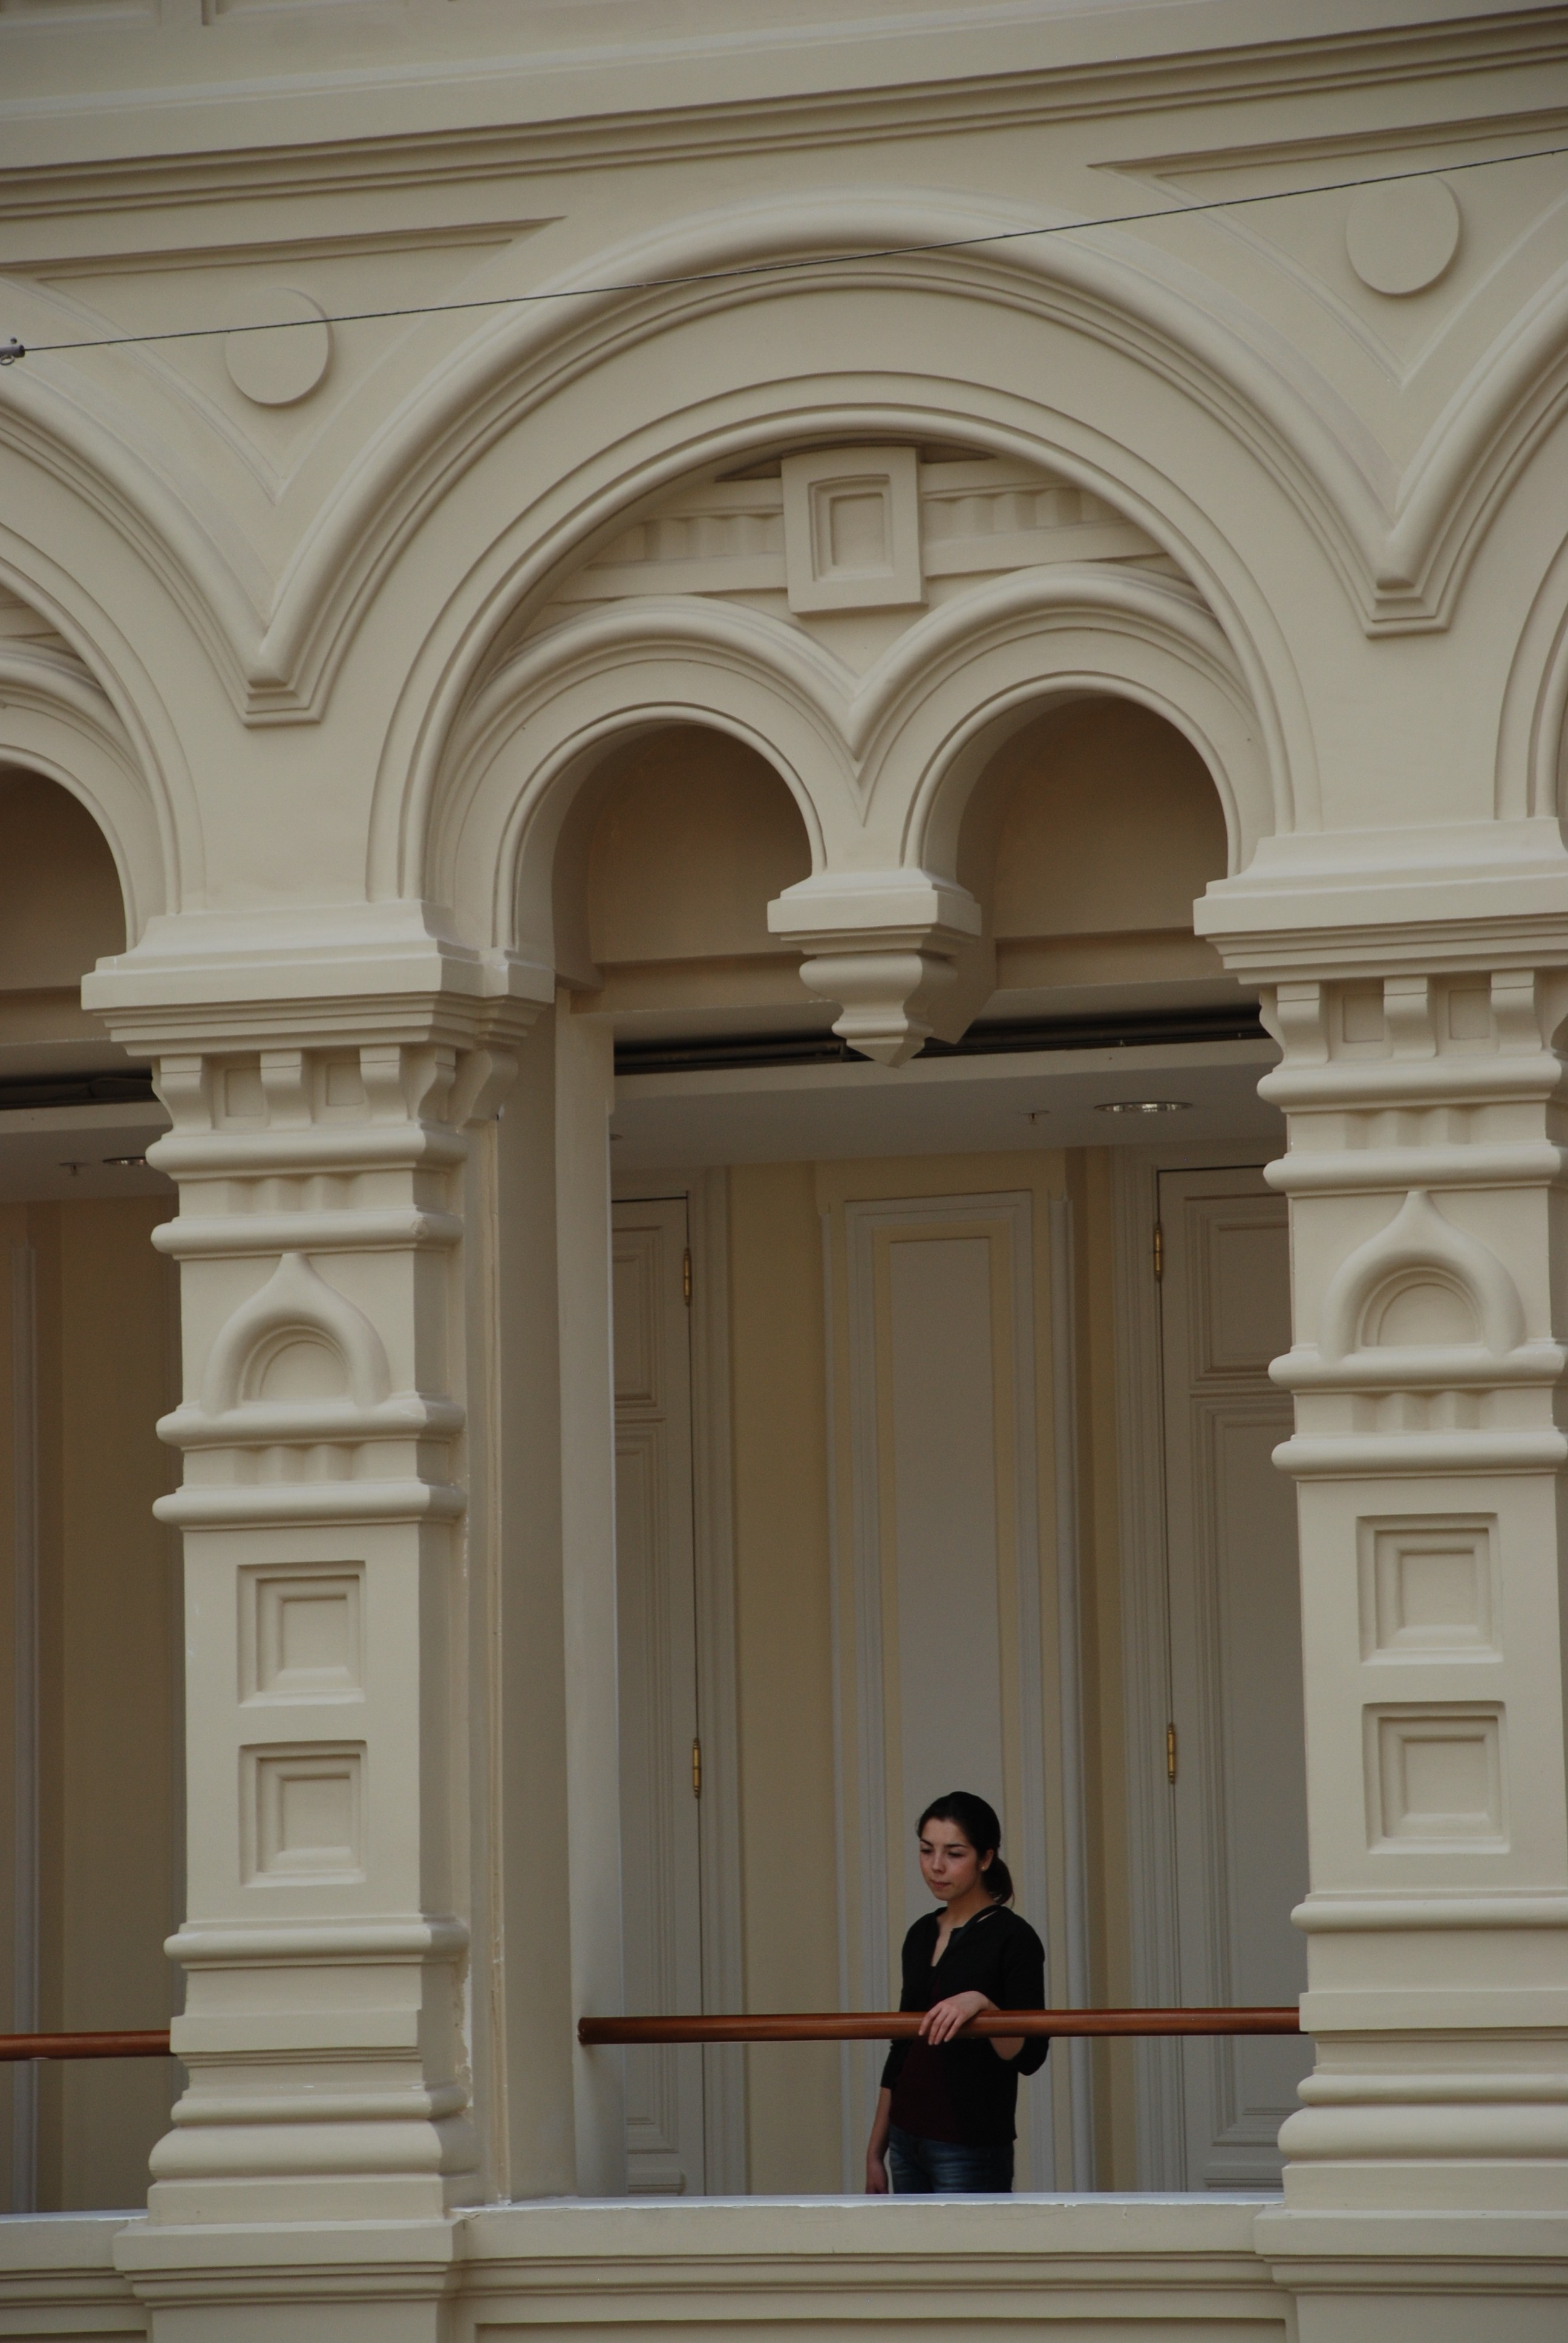
architecture, structure, palace, arch, column, nikon, sculpture, temple, moscow, tourist attraction, carving, russia, d80, molding, moskau, nikond80, moscou, ancient history